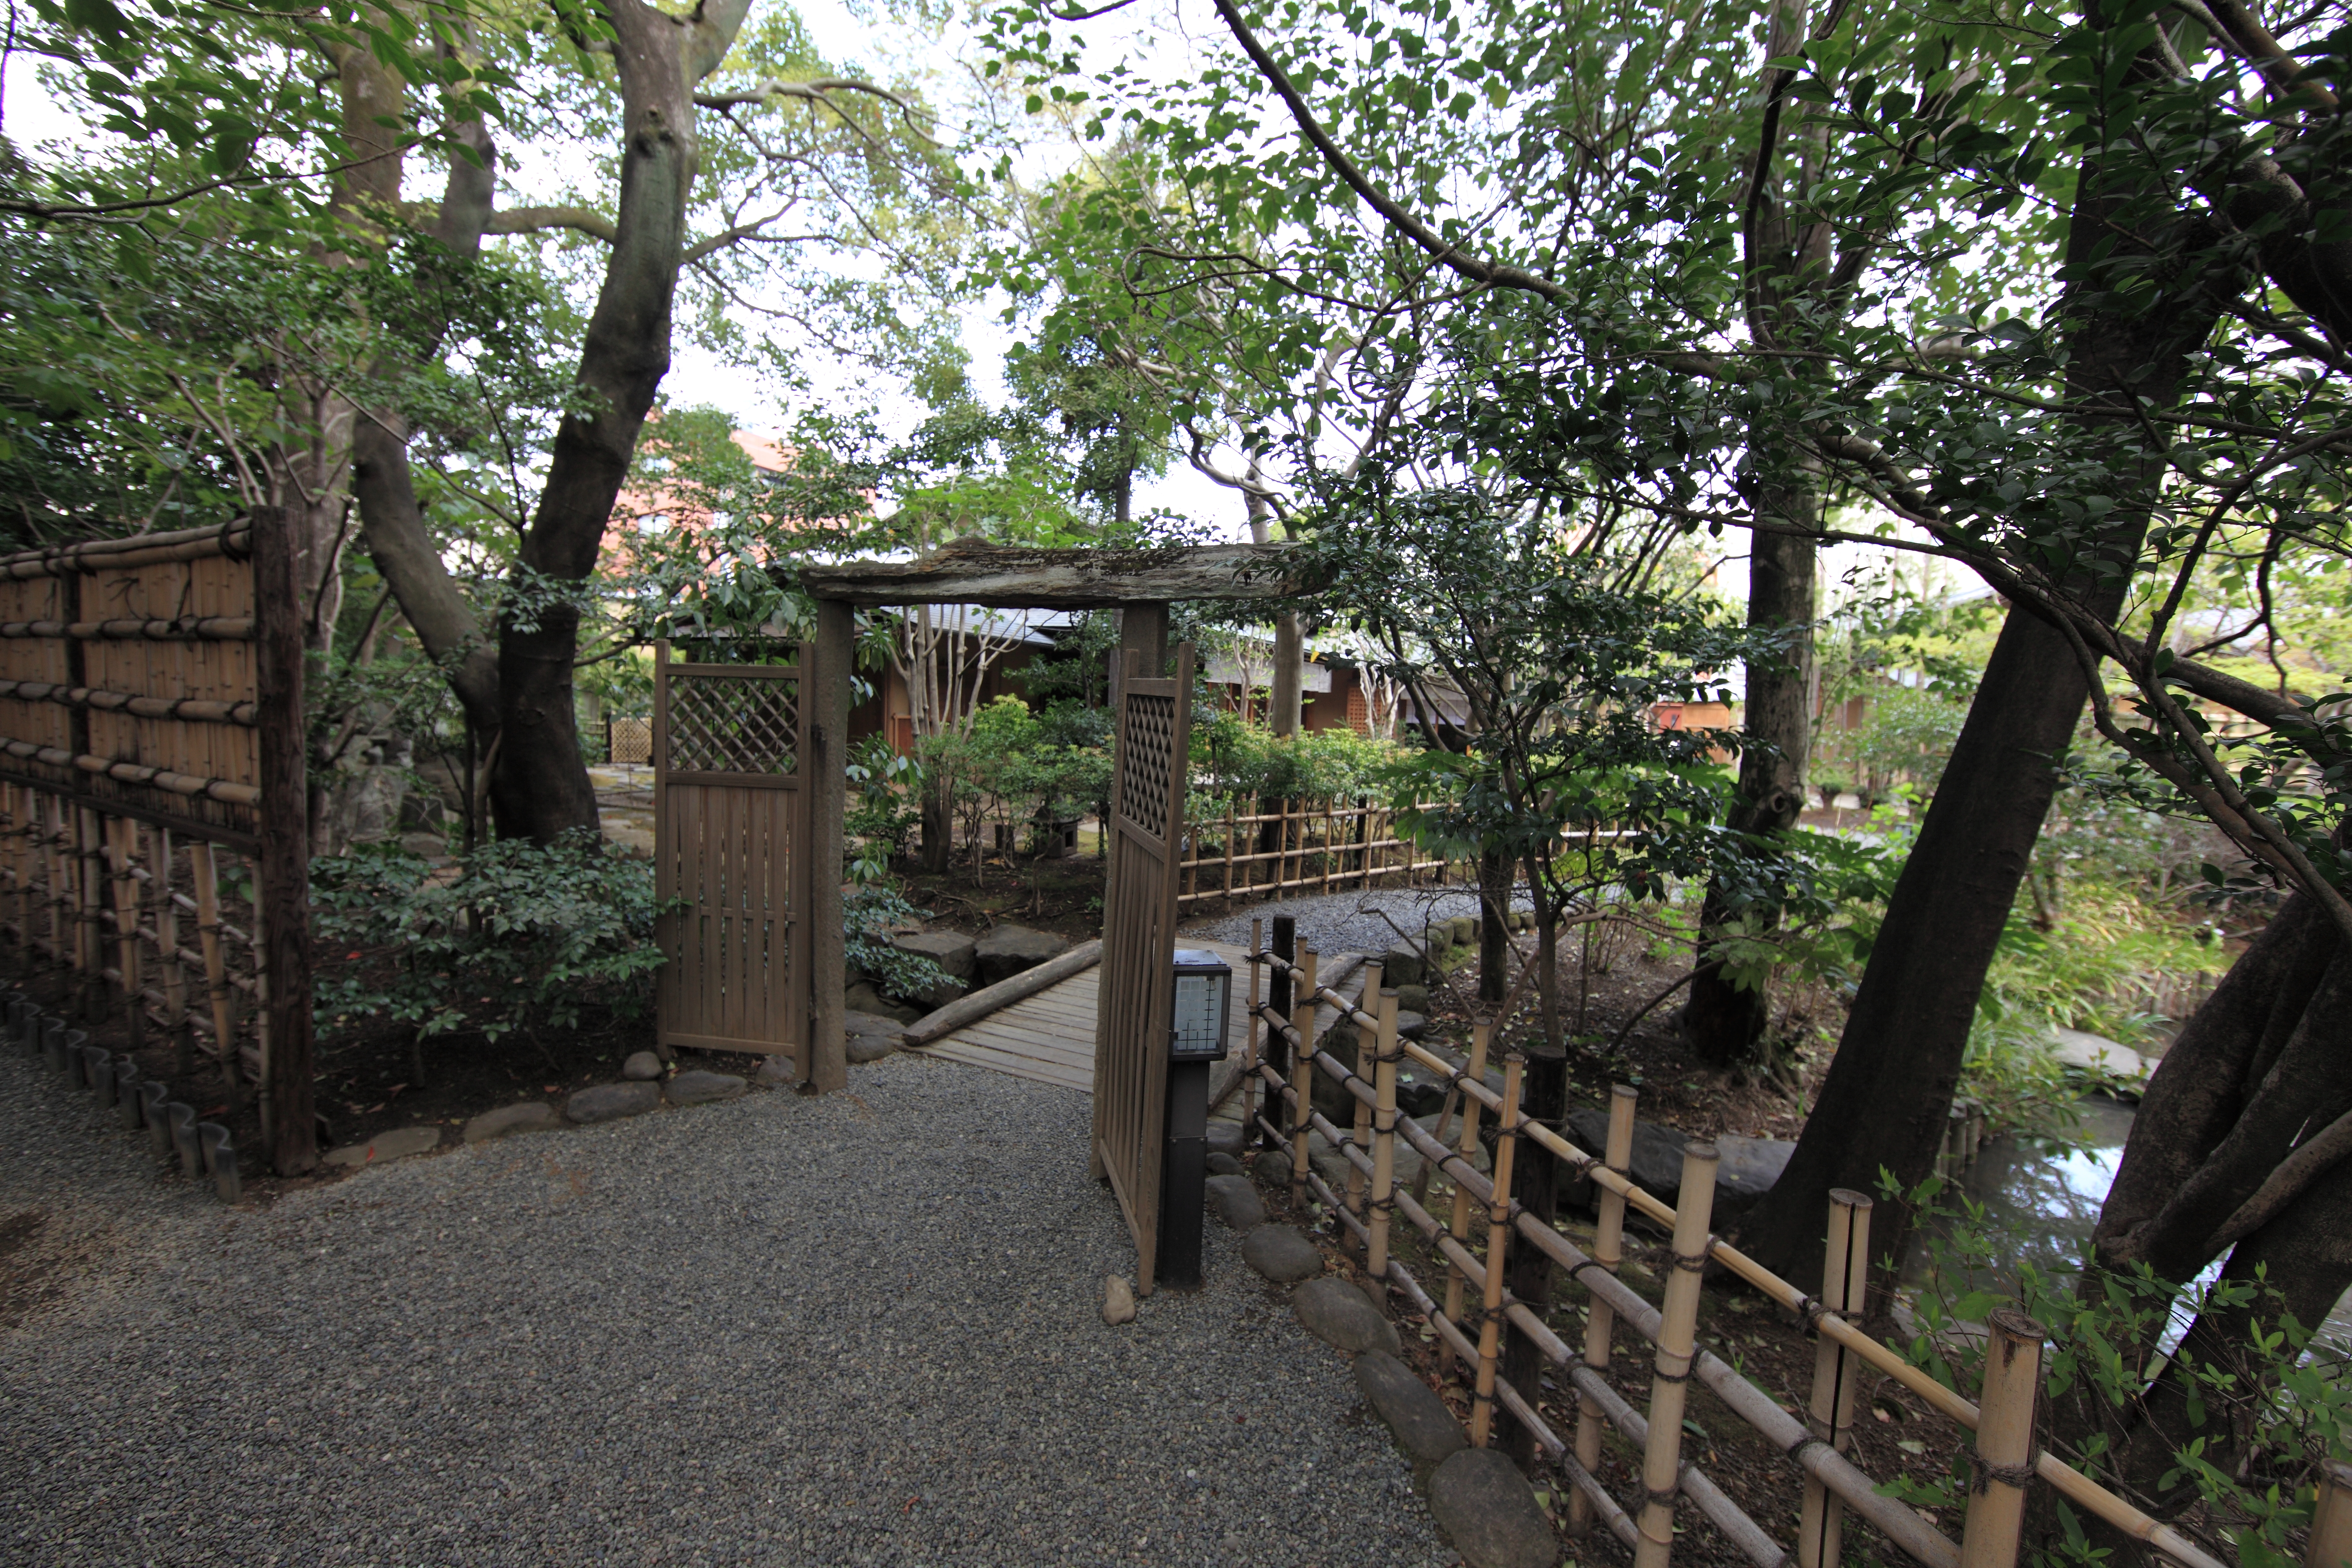
fence, high, cottage, backyard, property, garden, japanese, 5d, style, hires, estate, yard, bamboo, markii, hi, res, resolution, saitama, kumagaya, seikeien, real estate, outdoor structure